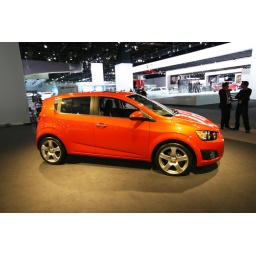
Given the name change, they should have shown it in blue, with red &amp;amp; white wheels.